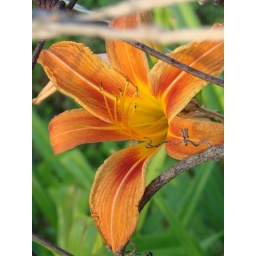
growing in the fence row (ditch) in front of my parents home in Indiana